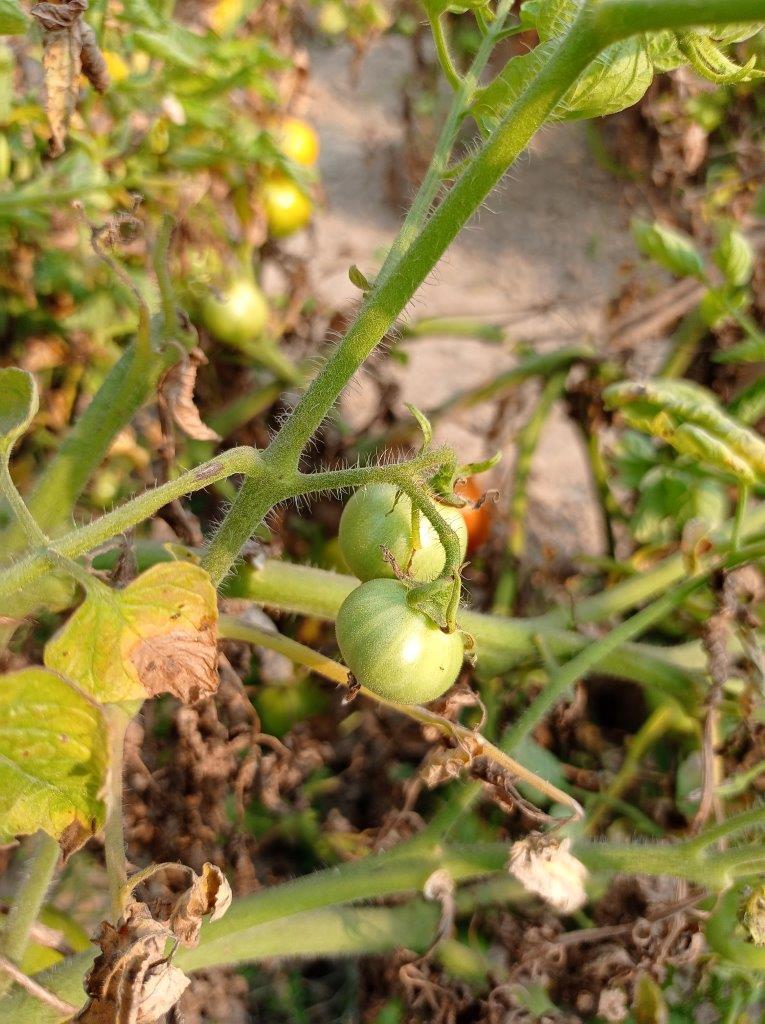
Maturity: Immature